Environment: real
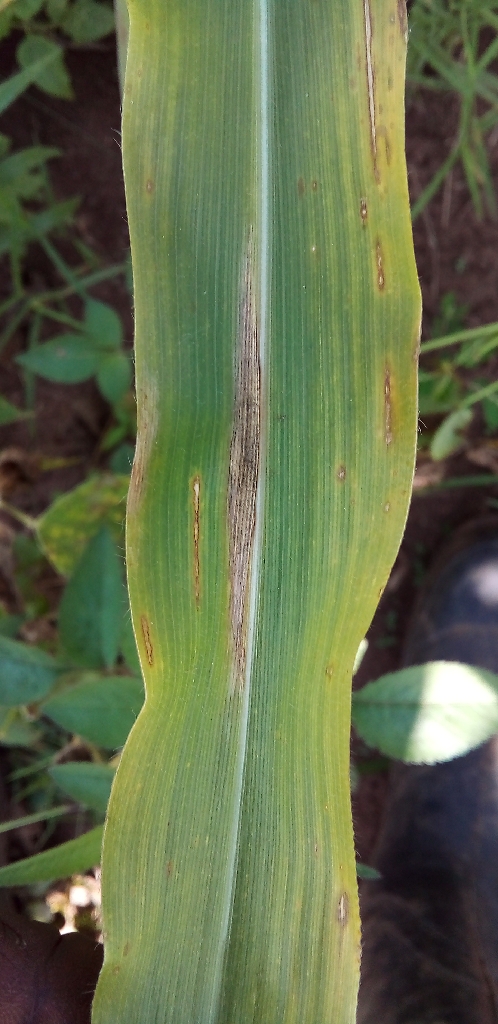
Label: northern_corn_leaf_blight